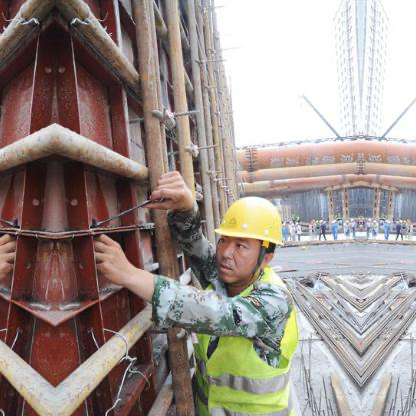
Objects in the image:
label: helmet